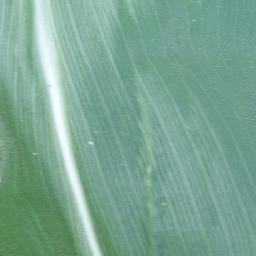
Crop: corn
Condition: (maize)_healthy